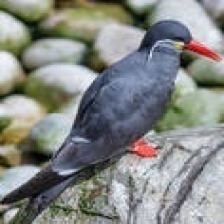
Species: INCA TERN
Scientific name: LAROSTERNA INCA